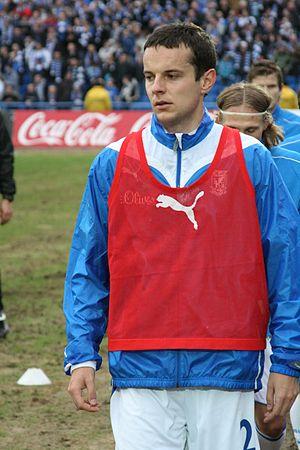
Tomasz Mikołajczak, né le 11 décembre 1987 à Kościan, est un footballeur professionnel polonais. Il occupe actuellement le poste d'attaquant au Nielba Wągrowiec, club de troisième division polonaise.